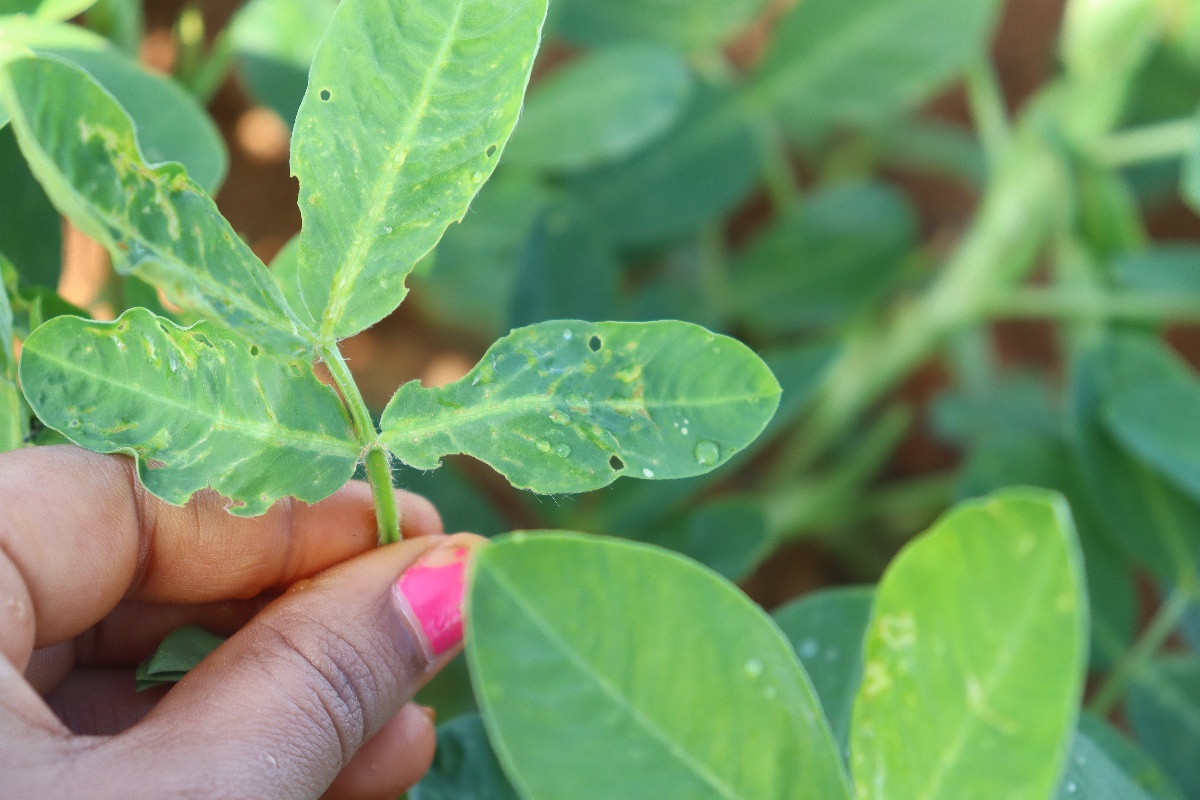
Label: healthy leaf